Barker Inlet

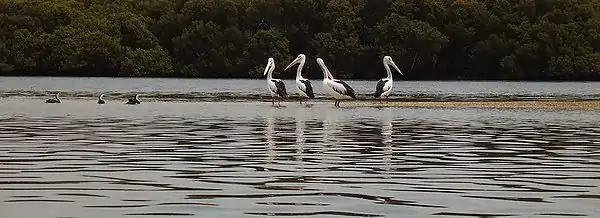
Pelicans on mudflats, Barker Inlet

From 1906 until 1972, the inlet's "Broad Creek" was used as a landing point for explosives that were then transported by a tramway to the Dry Creek explosives depot. There are abandoned ships in "Broad Creek", Angas Inlet and the North Arm of the Port River. The remains of over 30 iron and wooden ships abandoned up until 1945 are now bird roosts and a canoeing attraction.